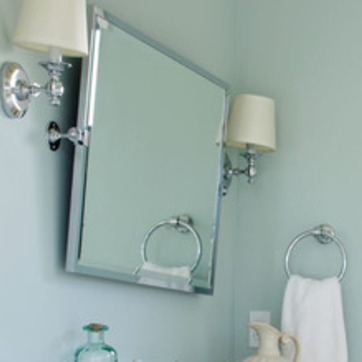
Material: mirror